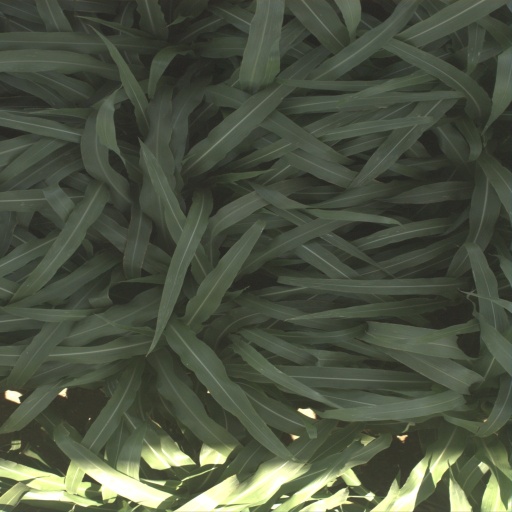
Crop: sorghum